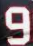
Number: 9